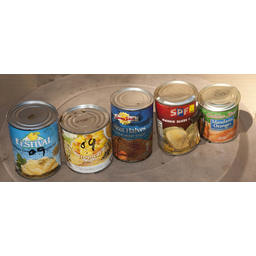
Label: metal